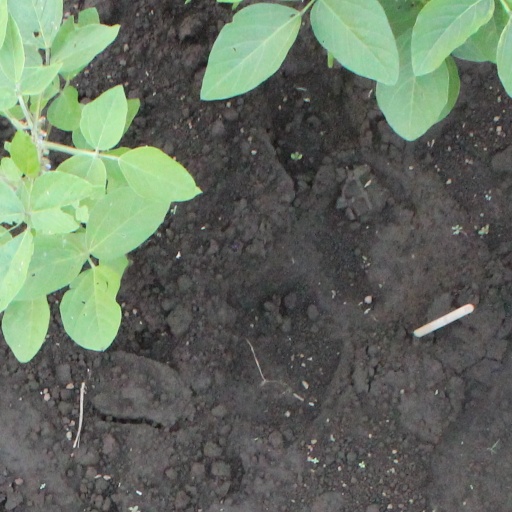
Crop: soybean